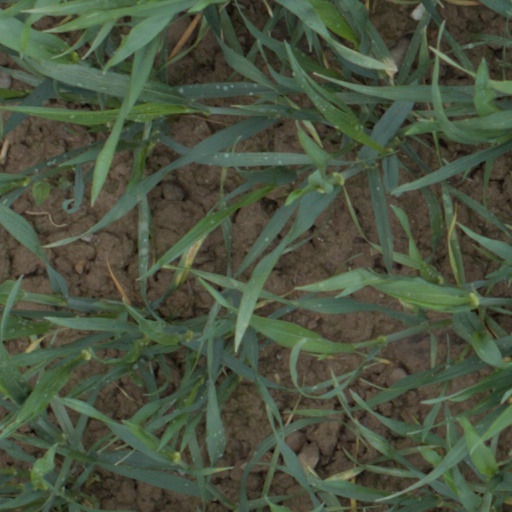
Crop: wheat